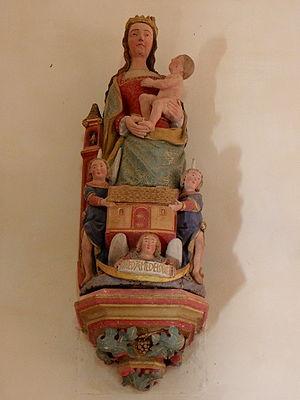
Église Saint-Sulpice de Roussines (36). Statue de Notre-Dame-de-Lorette.
L'église Saint-Sulpice de Roussines est une église catholique française. Elle est située sur le territoire de la commune de Roussines, dans le département de l'Indre, en région Centre-Val de Loire.